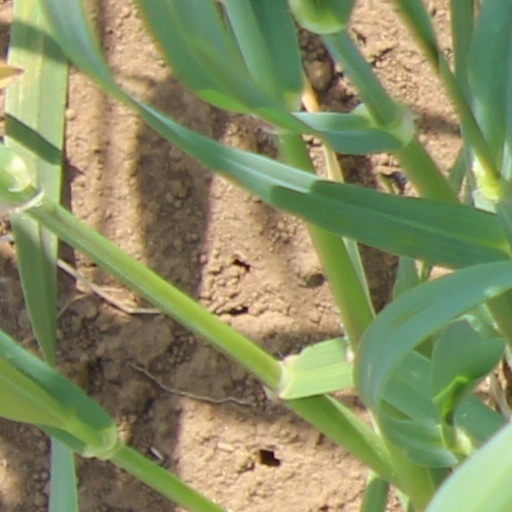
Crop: wheat